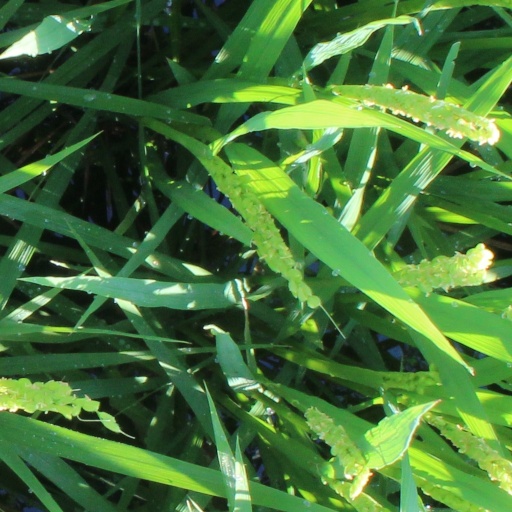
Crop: rice